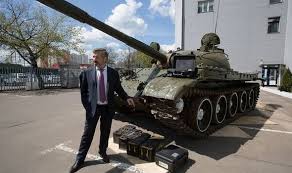
Label: T-62